2018 Saudi Super Cup

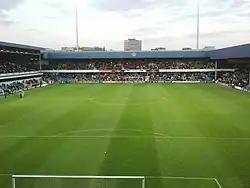
Loftus Road in London hosted the match

Loftus Road was announced as the venue of the final on 27 July 2018. This was the second time Loftus Road hosted the final and was the third time it was hosted in London.